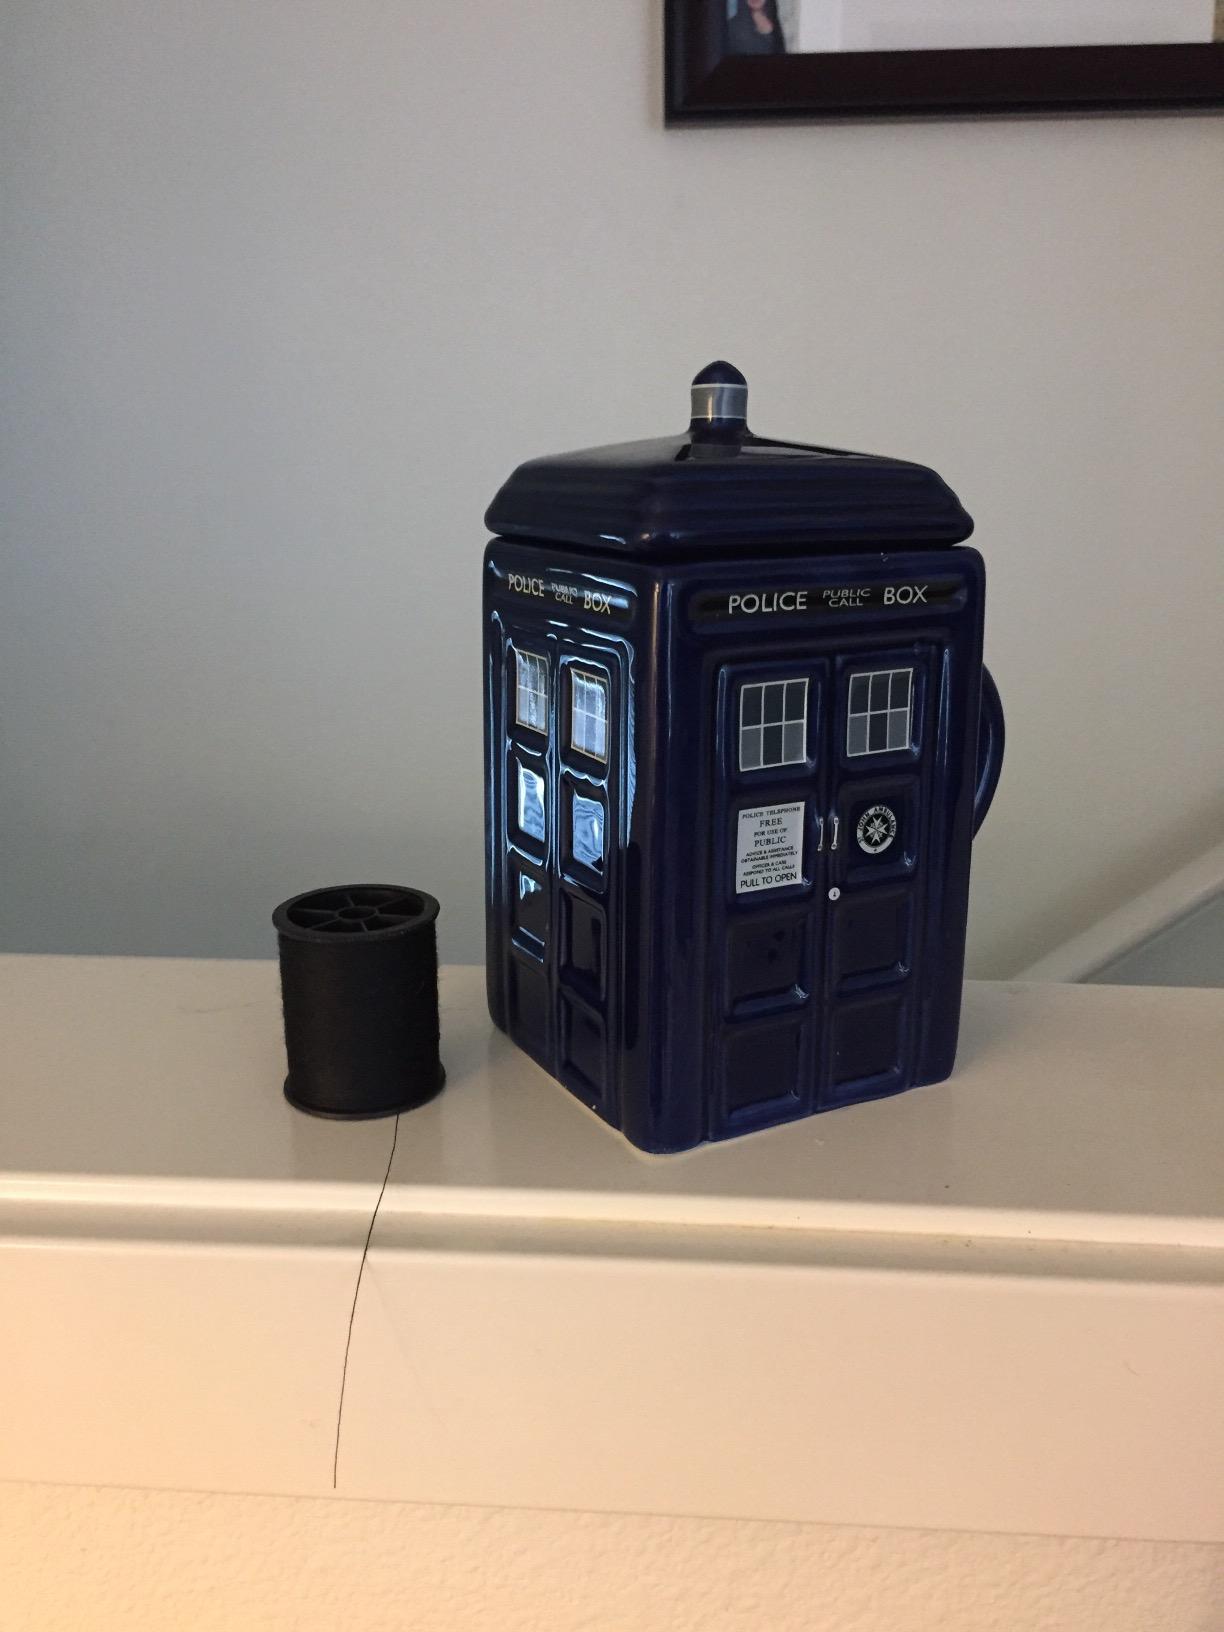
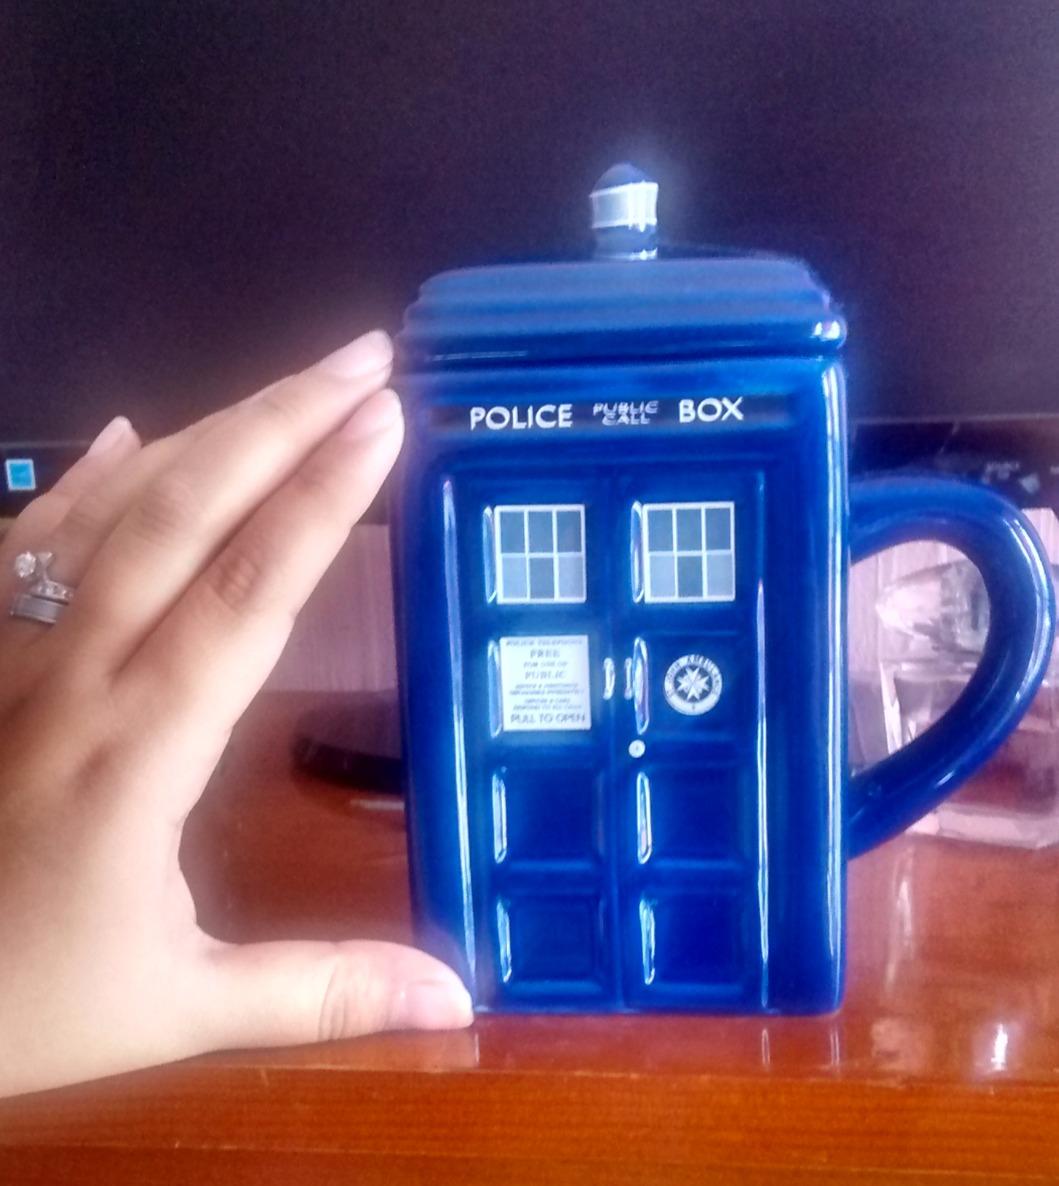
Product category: items_mug
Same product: yes